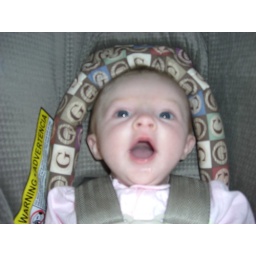
Yawning in the car seat